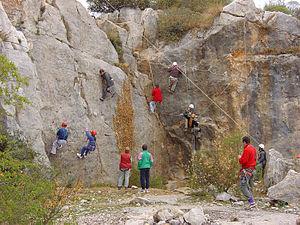
Photo d'un exercice secours spéléo
Historiquement issues de l’alpinisme, les techniques spéléologiques de progression dans les cavités naturelles à des fins d'exploration, développées par les spéléologues, évoluent selon les besoins, avec l’introduction de nouveaux matériaux et matériels.